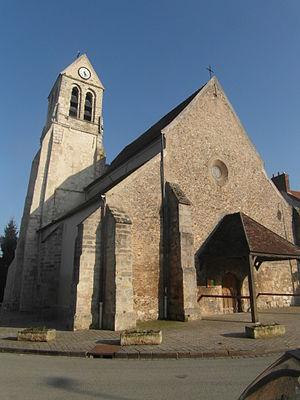
Église Notre-Dame-de-l'Assomption de Soignolles-en-Brie
Soignolles-en-Brie est une commune française située dans le département de Seine-et-Marne en région Île-de-France.